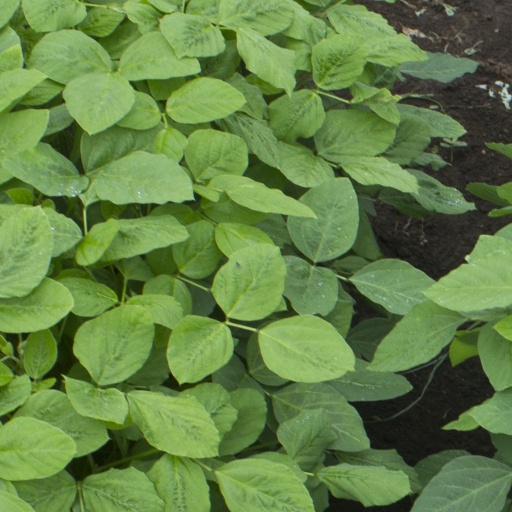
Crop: soybean